Coqualeetza Indian Hospital

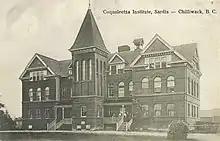
Coqualeetza Institute, Sardis, Chilliwack, British Columbia

The Coqualeetza Indian Hospital which was located in Sardis, British Columbia, on the traditional homelands of the peoples, served as a tuberculosis ward for Indigenous peoples in the surrounding area. The ward, which later became a general hospital, was converted from the Coqualeetza Residential School and later launched its official opening on September 2, 1941. After multiple budget cuts, the Department of Indian Affairs was reduced to a branch of the Department of Mines and Resources in 1936. The branch operated the hospital until 1946 when the Department of National Health and Welfare was established and took over its management.